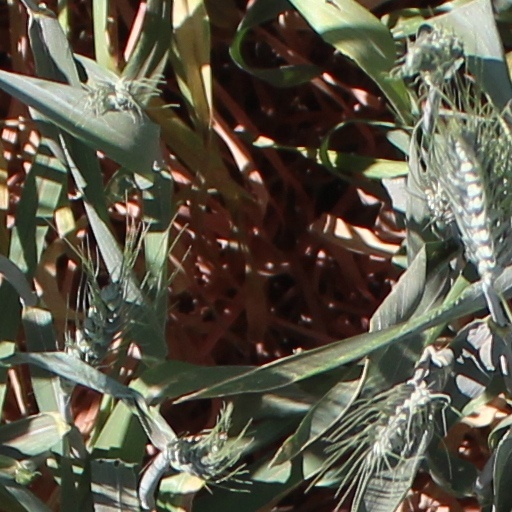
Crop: wheat